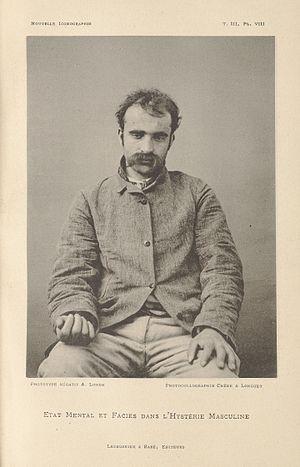
L'hystérie est une névrose, aux tableaux cliniques variés, où le conflit psychique peut s'exprimer par des symptômes physiques d'ordre fonctionnel ou psychologiques comme des crises émotionnelles, éventuellement des phobies.